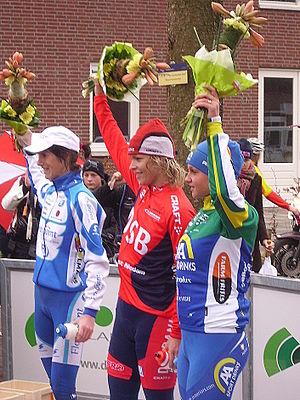
Sharon Van Essen née le 3 mars 1981 à Utrecht, est une coureuse cycliste professionnelle néerlandaise.